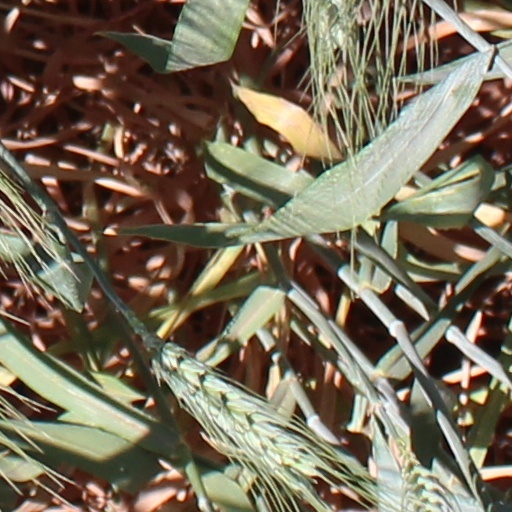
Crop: wheat